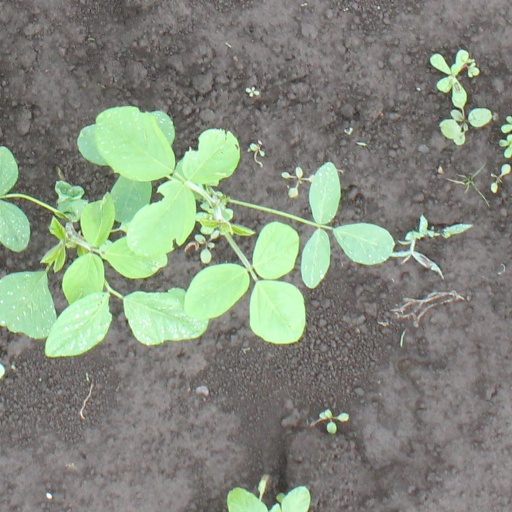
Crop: soybean